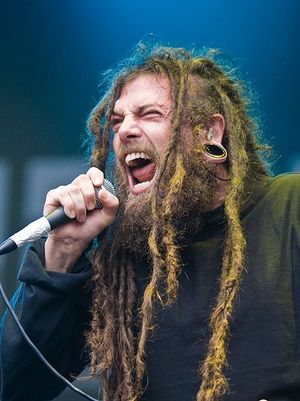
Chris Barnes
Chris Barnes er en amerikansk sanger og sangskriver, kendt for hans utroligt dybe gutturale vokaler. I perioden 1988-1995 var han med som vokalist i det amerikanske dødsmetal-band Cannibal Corpse, og efterfølgende dannede han Six Feet Under. I 2006 var han med på det finske band Torture Killers album Swarm!